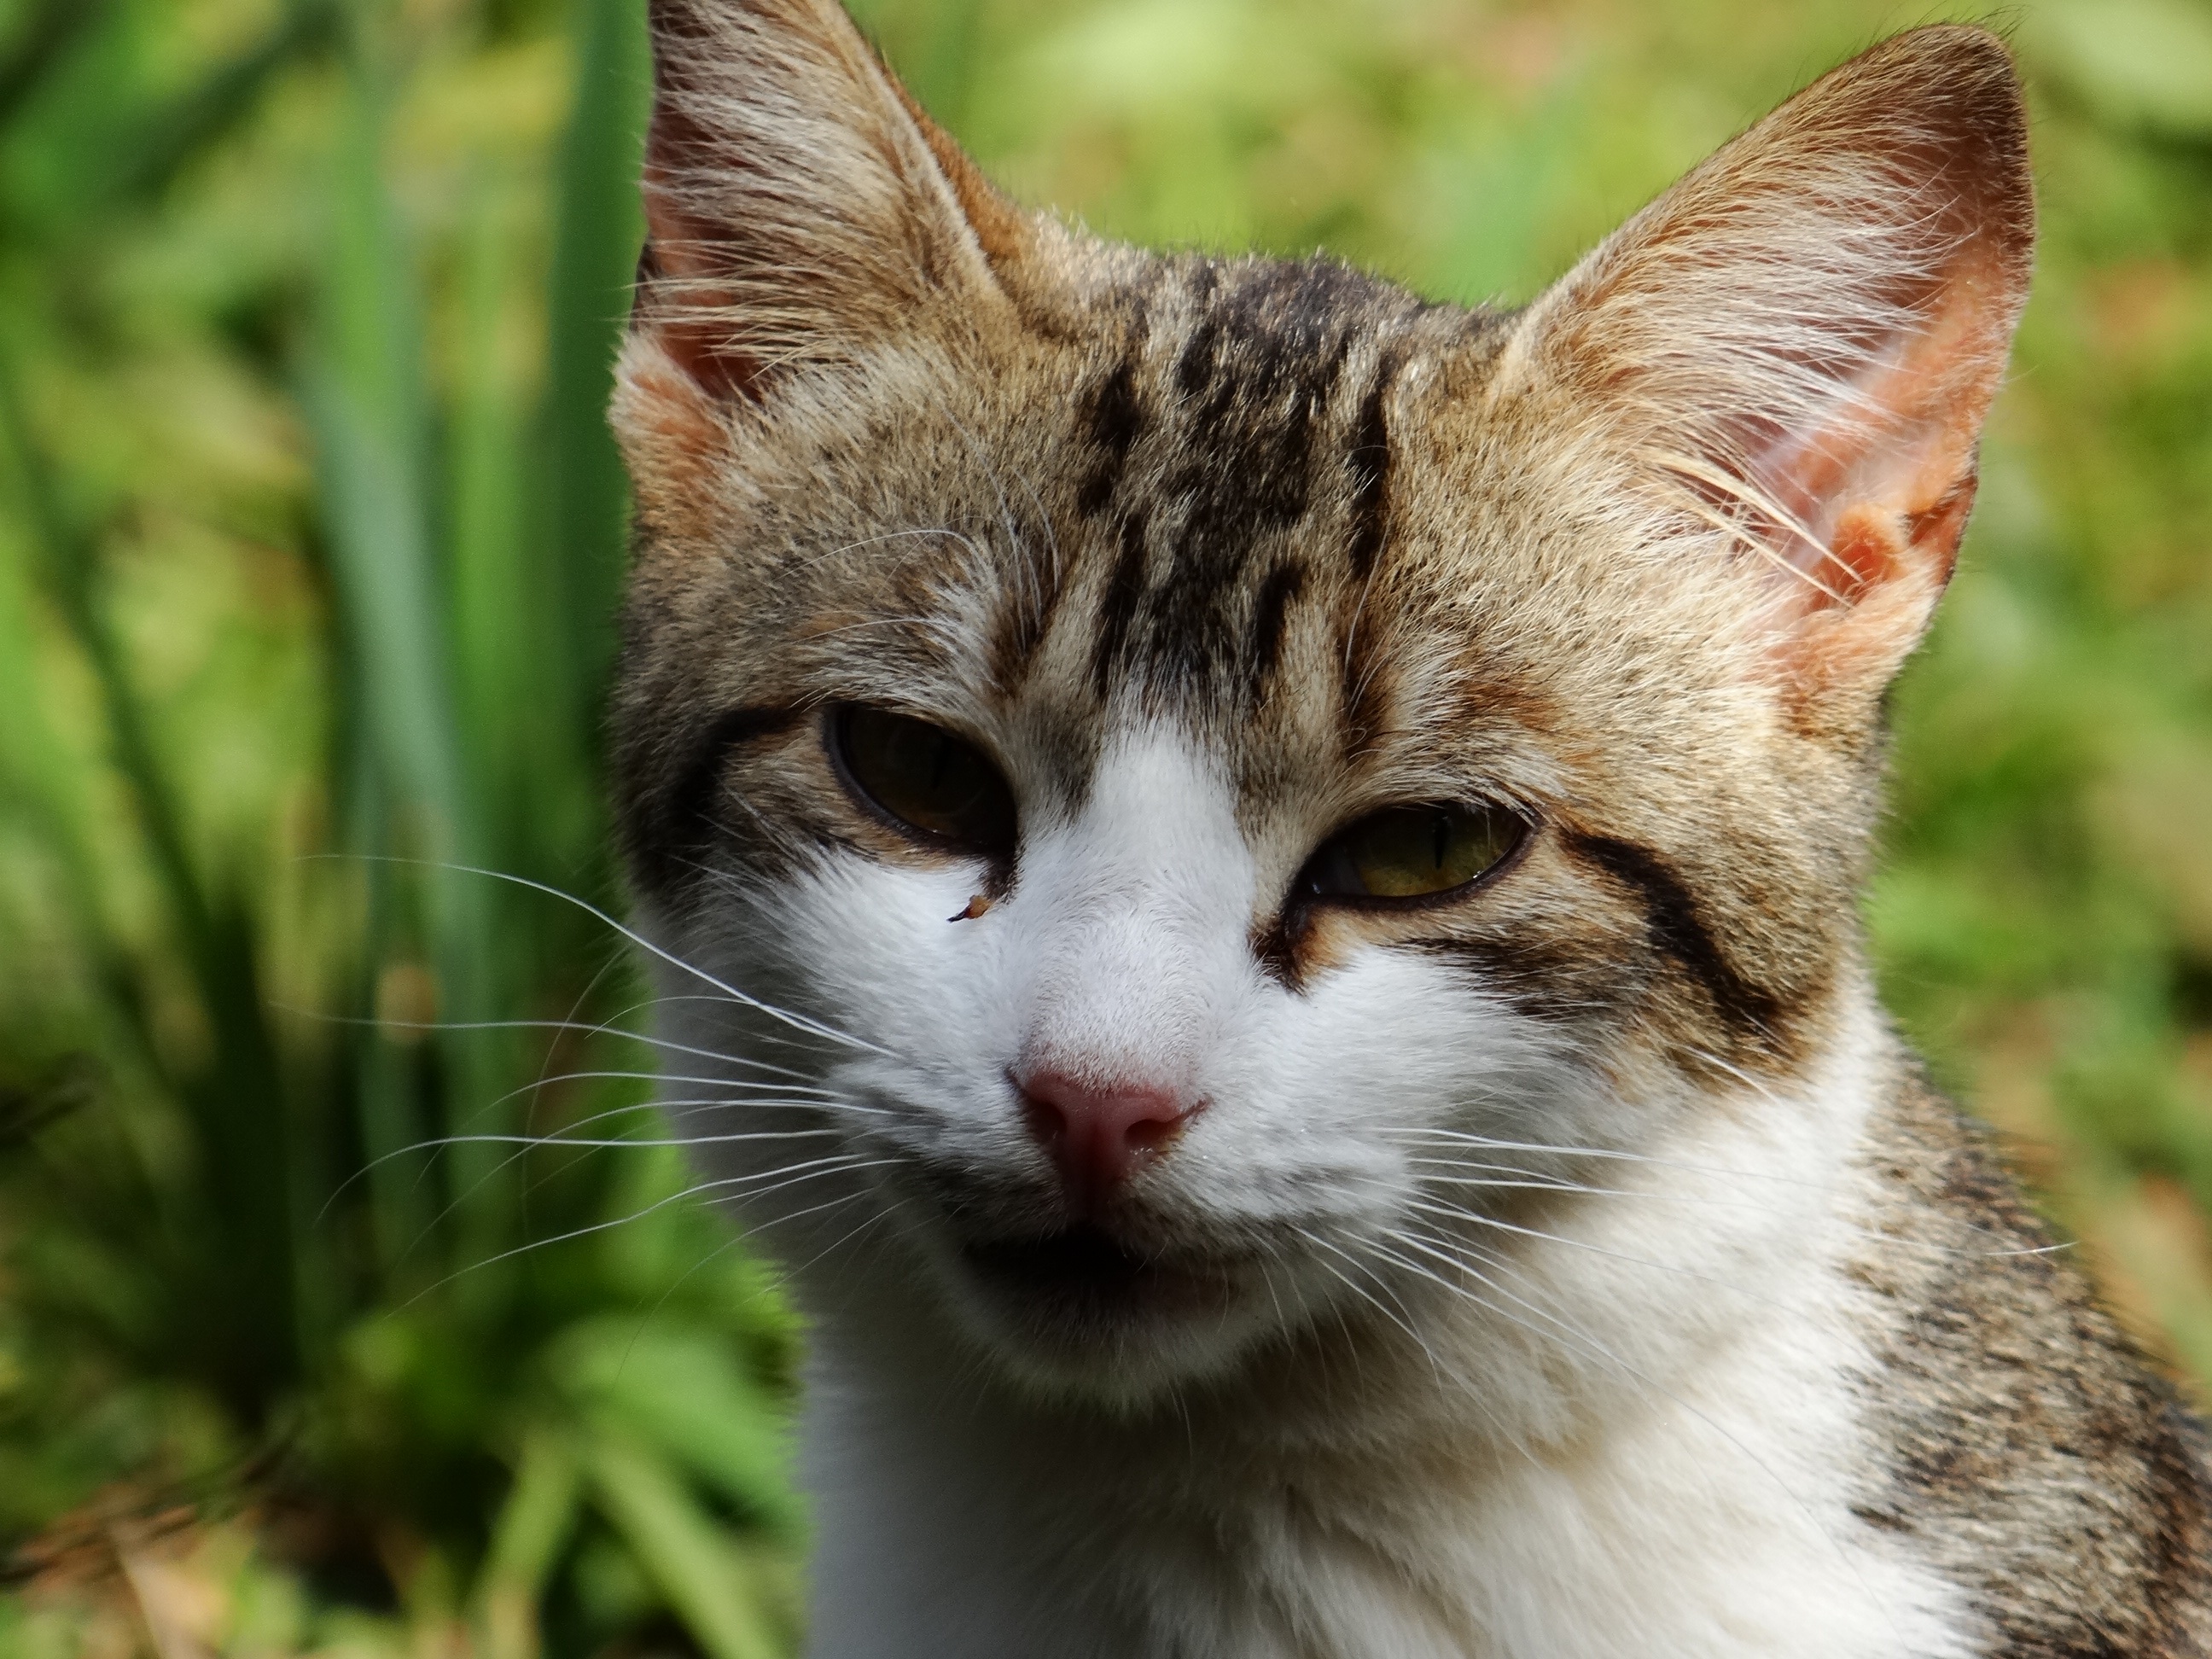
grass, animal, pet, kitten, cat, feline, mammal, lonely, fauna, close up, nose, whiskers, vertebrate, cat face, cat's eyes, tabby cat, feline look, european shorthair, feline stopped, wild cat, tuned, small to medium sized cats, cat like mammal, domestic short haired cat, pixie bob, rusty spotted cat